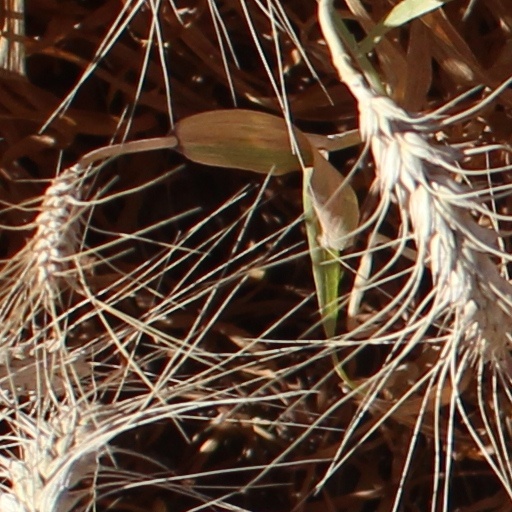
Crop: wheat